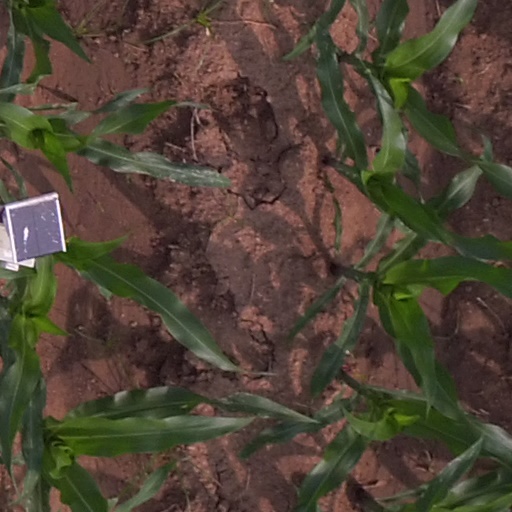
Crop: maize; corn